Archibald Vincent Arnold

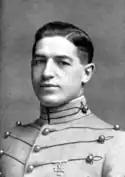
At West Point in 1912

Arnold was born in Collinsville, Connecticut on February 24, 1889. He attended United States Military Academy at West Point, where he was an All-American football player. After graduating from West Point in June 1912, Arnold was commissioned into the United States Army Infantry Branch. His fellow graduates included future general officers such as Millard Harmon, Walton Walker, Walter M. Robertson, Wade H. Haislip, Gilbert R. Cook, Stephen J. Chamberlin, John Shirley Wood, Raymond O. Barton, Charles C. Drake, Robert McGowan Littlejohn, Harry J. Malony, Franklin C. Sibert, William H. Wilbur, and Albert E. Brown.